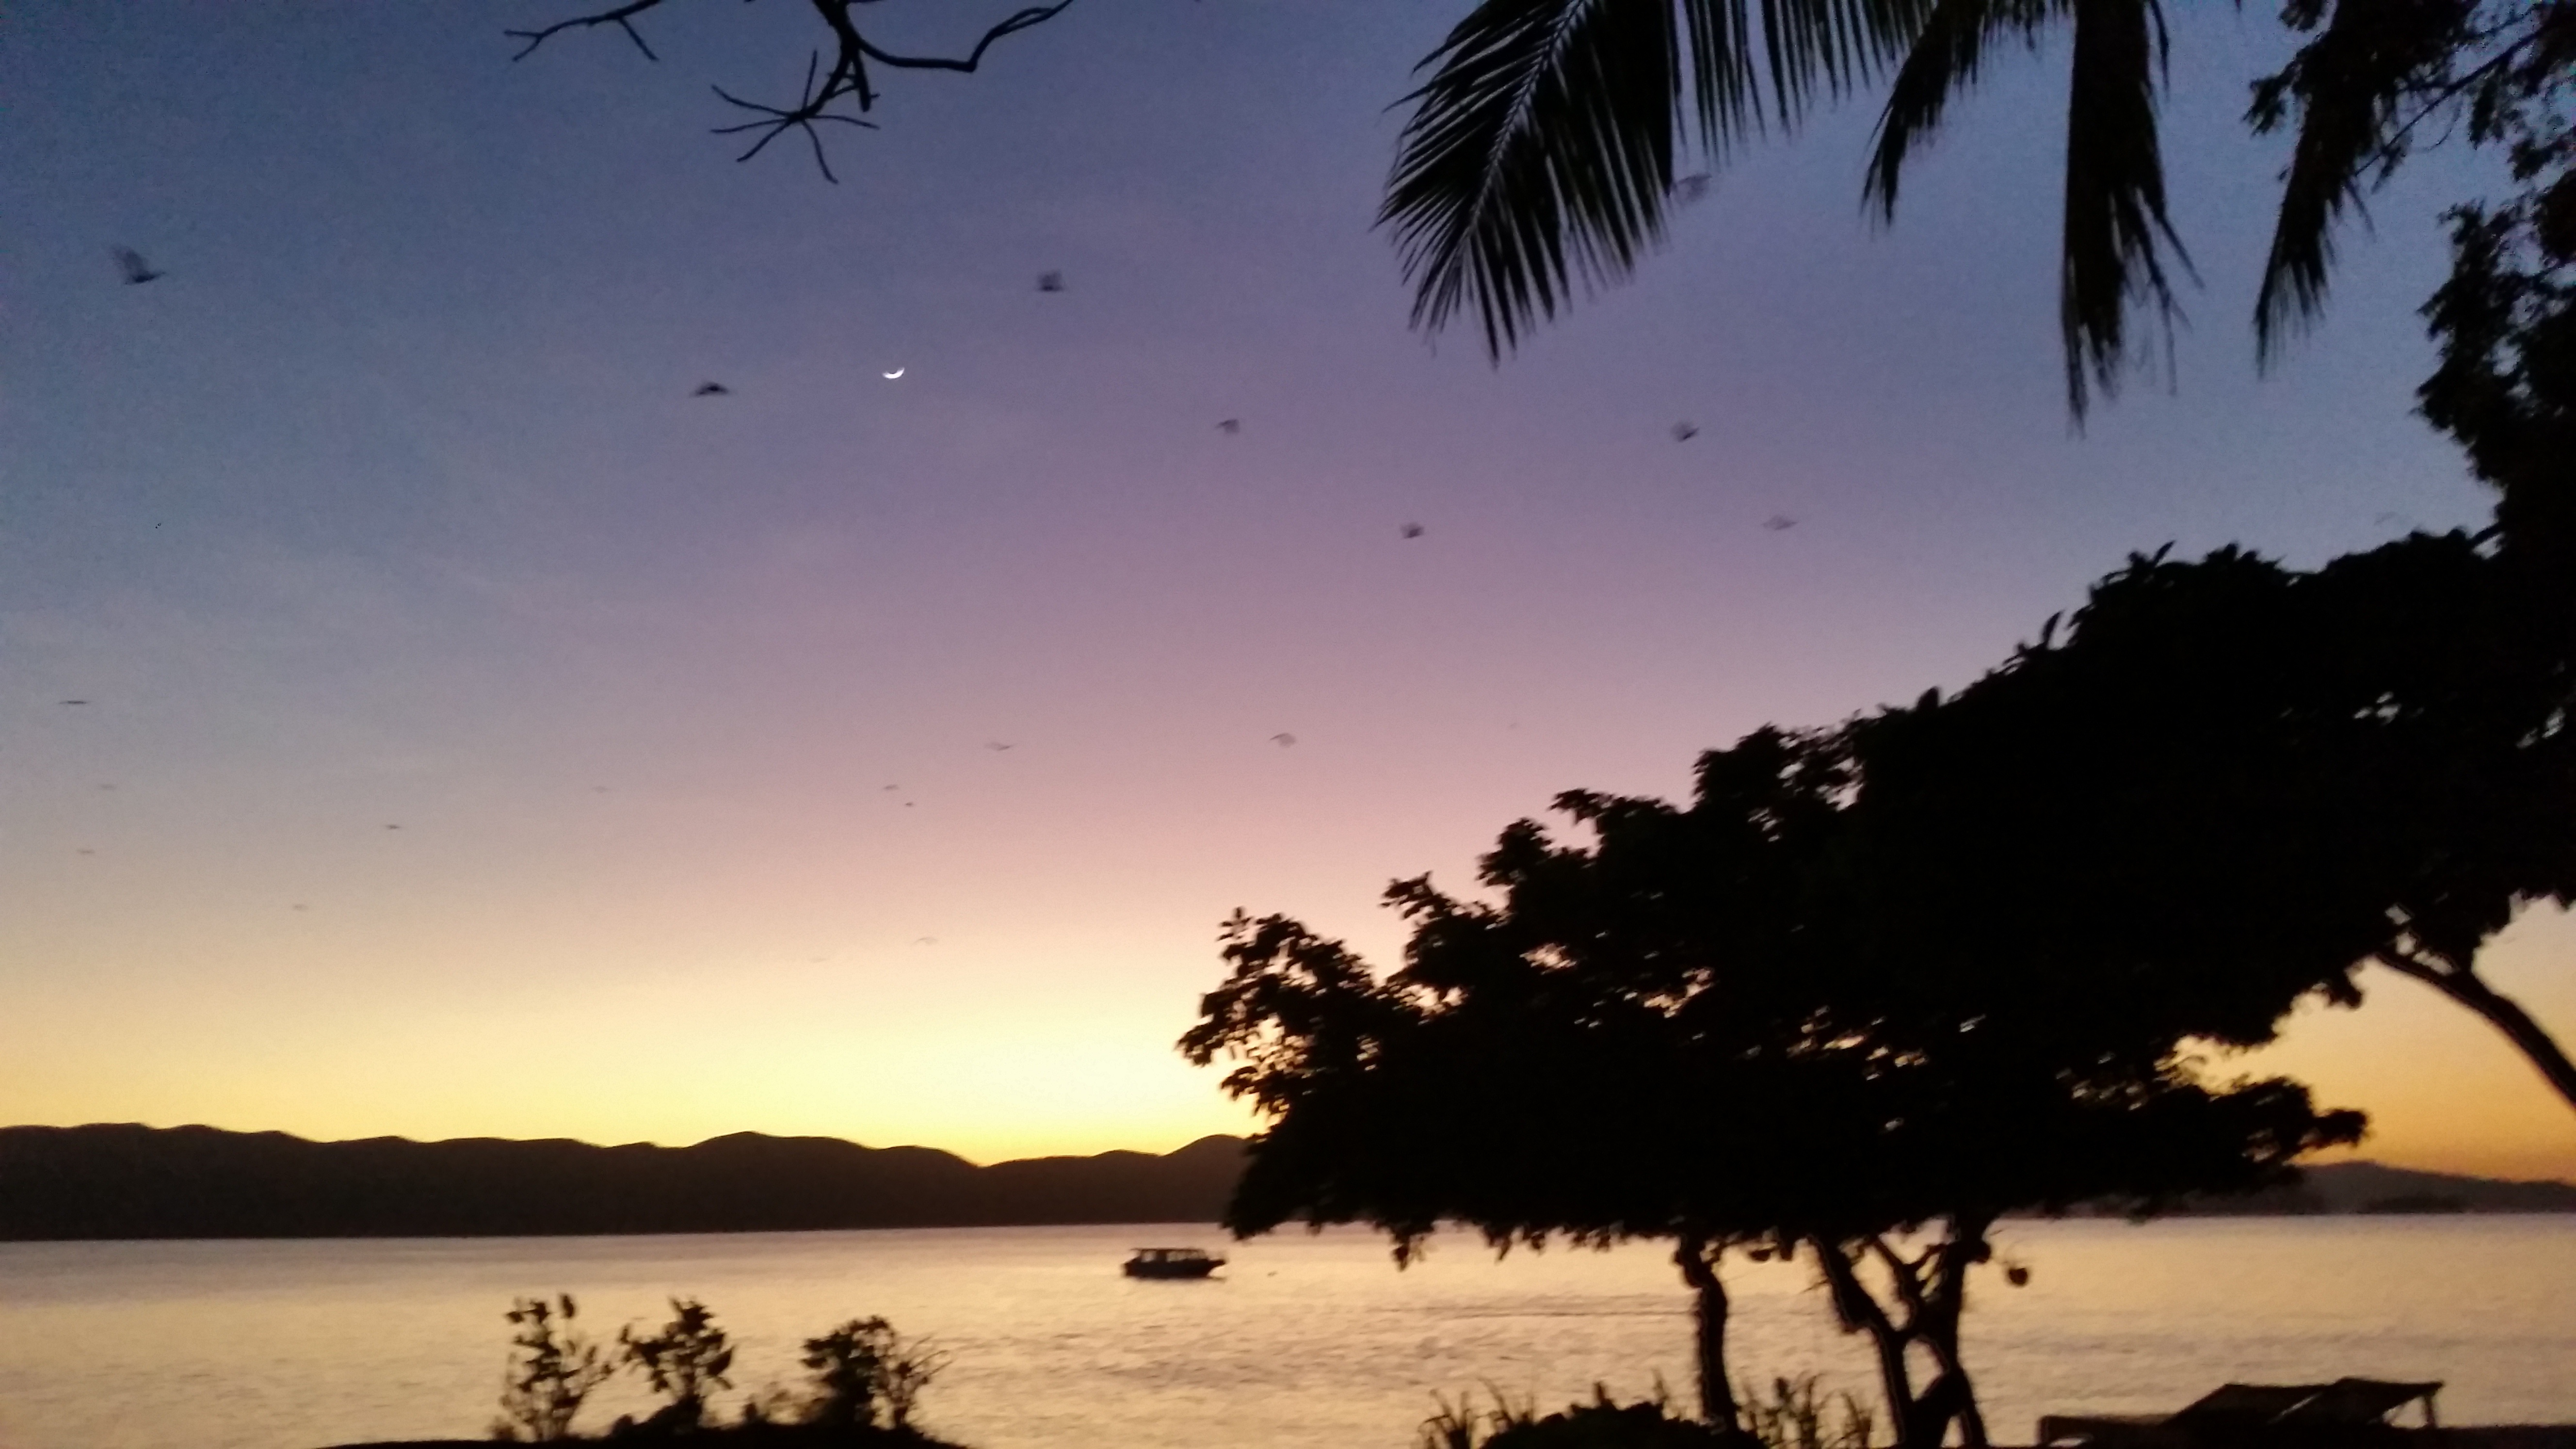
beach, sea, coast, tree, ocean, horizon, sunrise, sunset, morning, shore, dawn, dusk, evening, bay, arecales